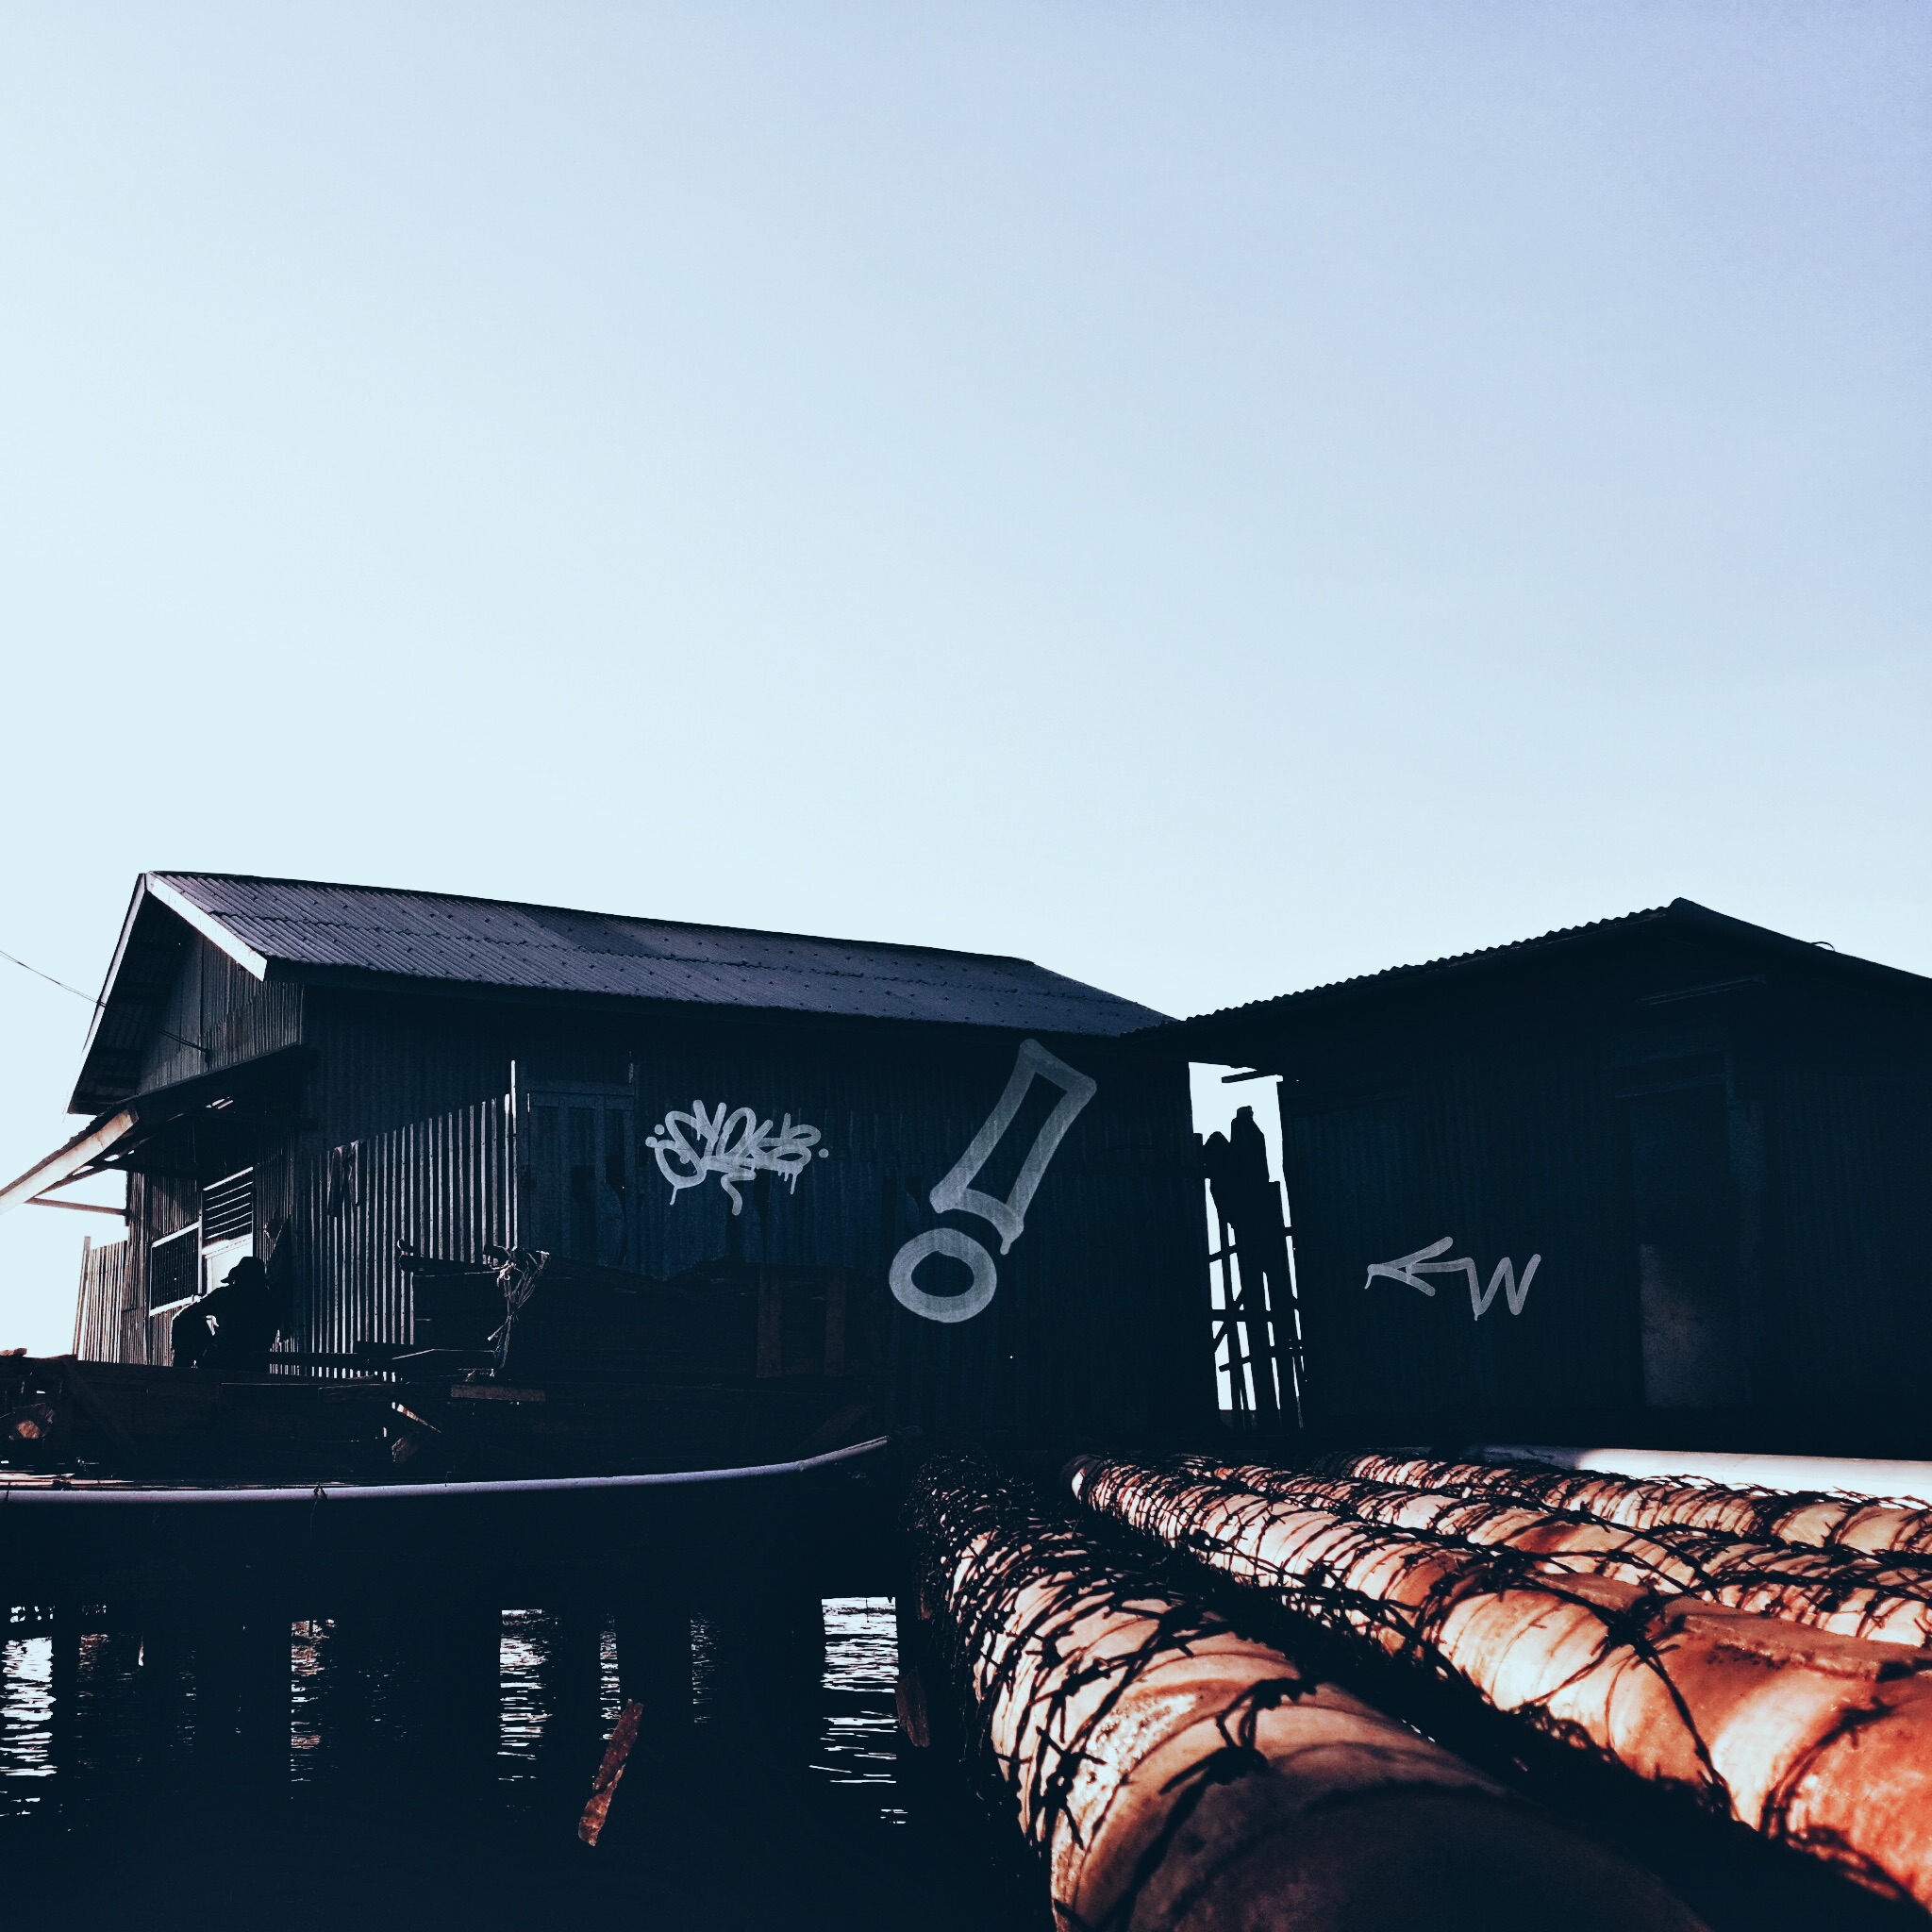
vehicle